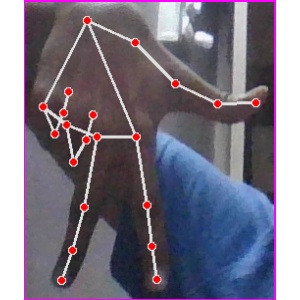
अक्षर: ग